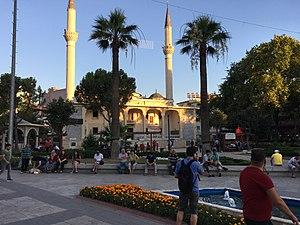
Mosquée Delikliçınar de Denizli
Denizli est une métropole de Turquie, préfecture de la province du même nom. La ville se situe à l'ouest du pays, dans la région Égéenne au bord de la rivière Çürüksu Çayı. La ville compte plus d'un million d'habitants.